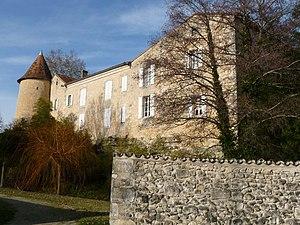
mairie, château, parc-arboretum de Blanzaguet, Charente, France
Le château de Blanzaguet est sur la commune de Blanzaguet-Saint-Cybard en Charente.